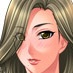
Portrait style: Anime Portrait